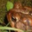
Label: frog